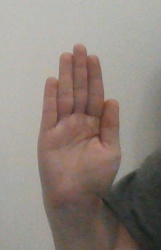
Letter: seen